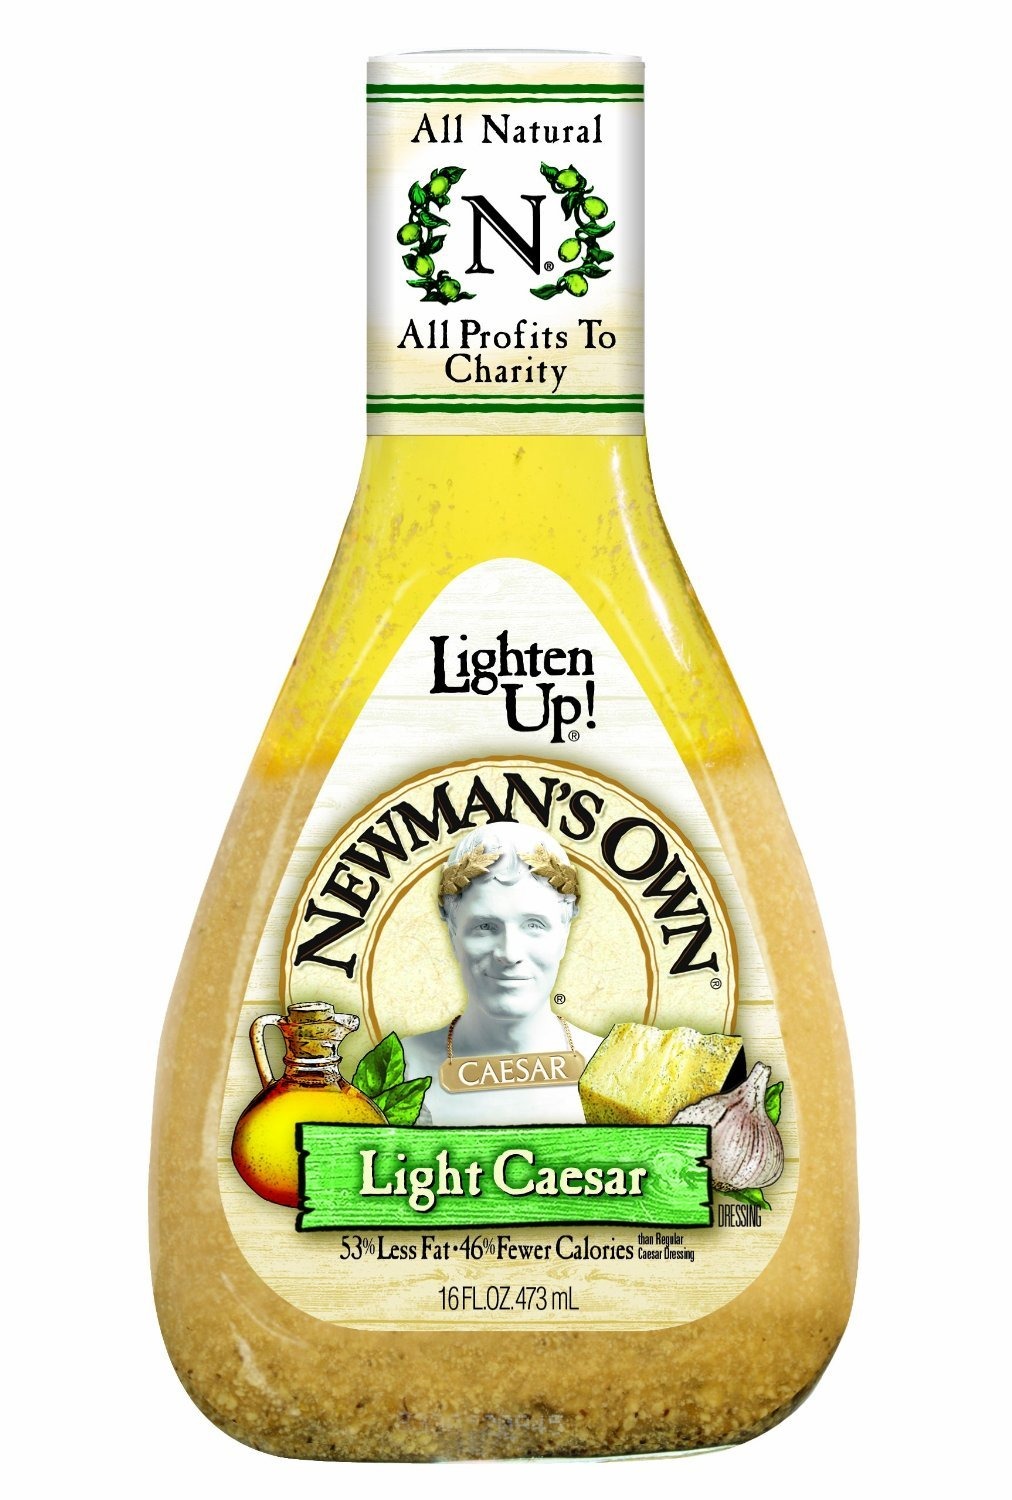
Item Name: Newman's Own Light Caesar Salad Dressing 16 Ounce
Bullet Point: 16 oz
Product Description: Grocery
Value: 16.0
Unit: Ounce

Price: 6.79